Kumanovo Peak

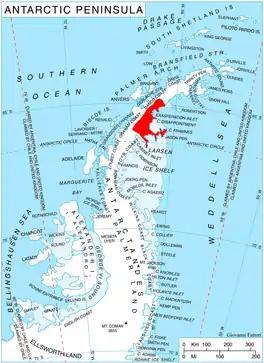
Location of Oscar II Coast on Antarctic Peninsula.

Kumanovo Peak is the rocky, partly ice-free peak rising to 1002 m in Ivanili Heights on Oscar II Coast in Graham Land. It surmounts Rogosh Glacier to the northeast and east. The feature is named after the settlement of Kumanovo in Northeastern Bulgaria.